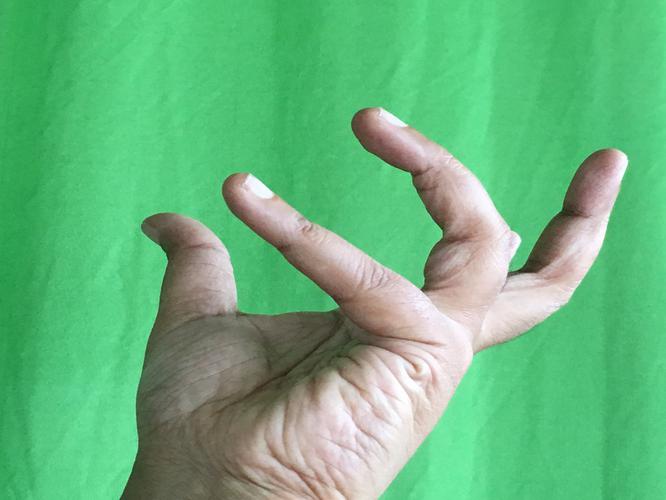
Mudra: Padmakosha
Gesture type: single_hand